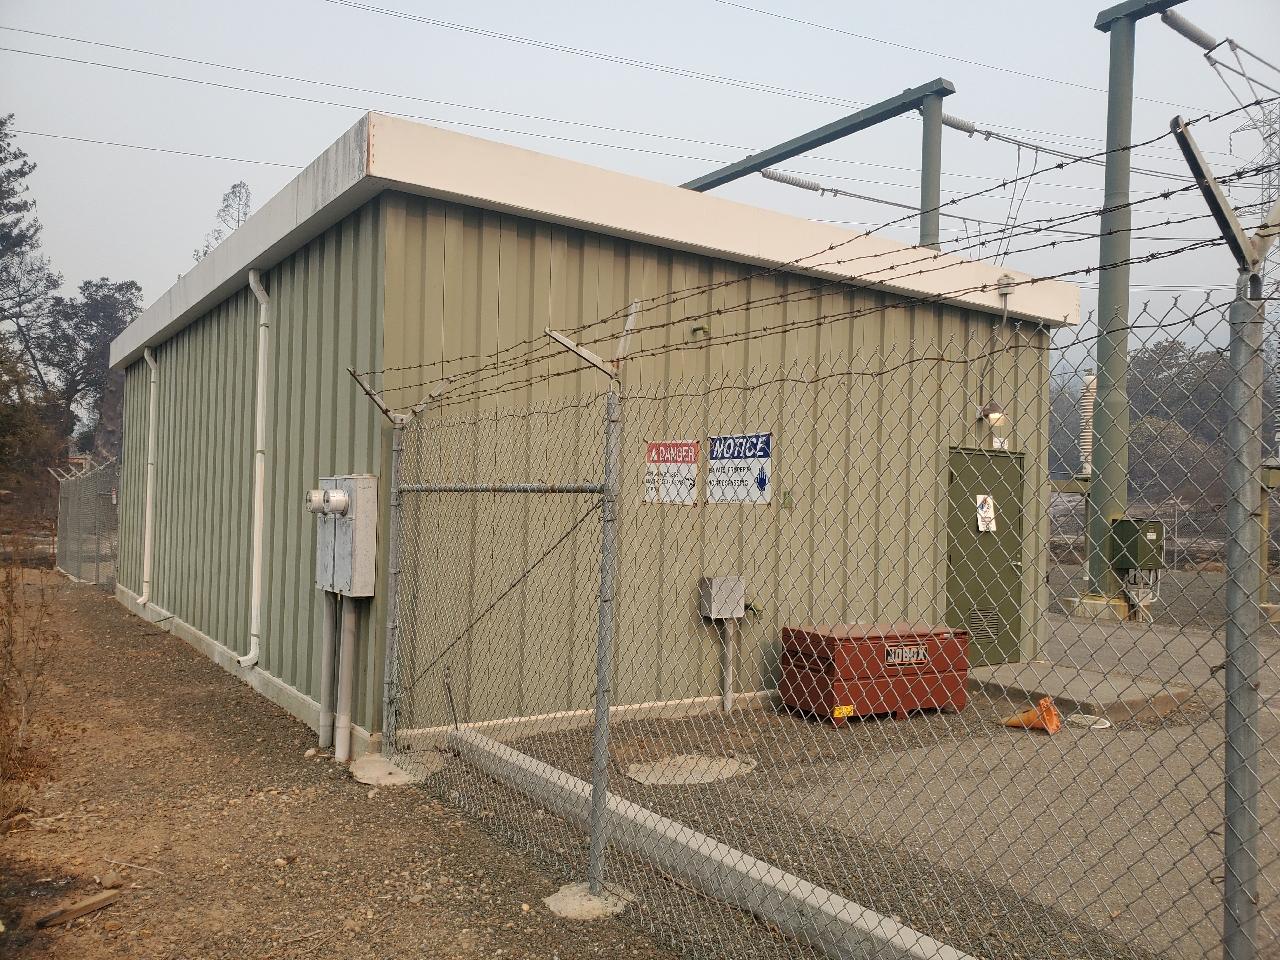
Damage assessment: no_damage